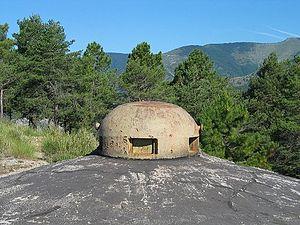
La ligne Maginot, du nom du ministre de la Guerre André Maginot, est une ligne de fortifications construite par la France le long de sa frontière avec la Belgique, le Luxembourg, l'Allemagne, la Suisse et l'Italie de 1928 à 1940.
L'ouvrage du Mont-Agel, appelé aussi fort du Mont-Agel ou forteresse du Mont-Agel pour la partie la plus ancienne, est une fortification faisant partie de la ligne Maginot, située sur la commune de Peille dans le département des Alpes-Maritimes. Il est perché sur le mont Agel, surplombant Monte-Carlo et le littoral.